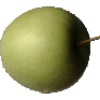
Label: Apple Granny Smith 1